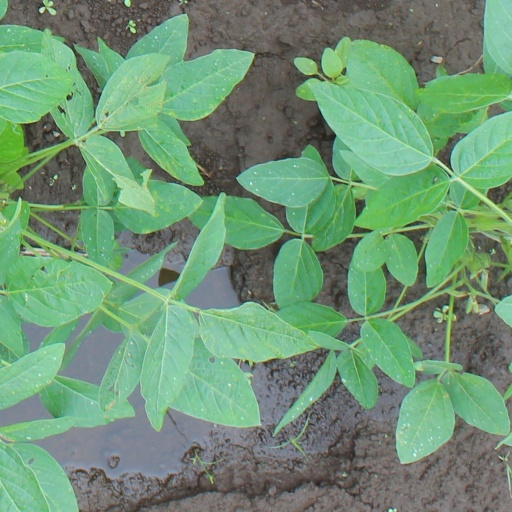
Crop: soybean